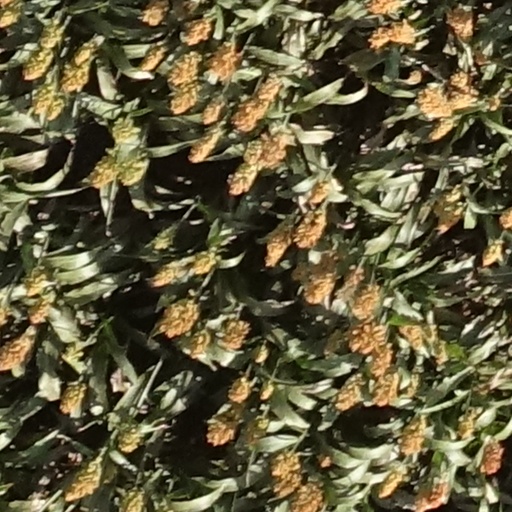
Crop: sorghum